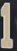
Number: 1